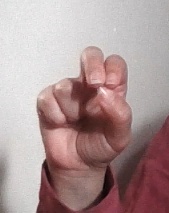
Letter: gaaf